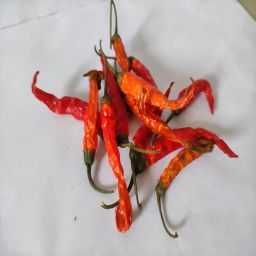
Crop: Chile Pepper
Quality: Dried